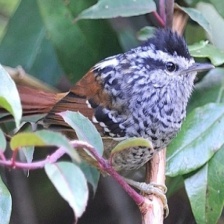
Species: ANTBIRD
Scientific name: THAMNOPHILIDAE